Pontefract Library

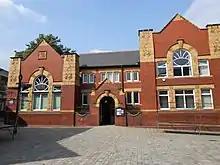
The original library building, now Pontefract Museum

Pontefract's first library opened in 1905 to a design by George Pennington and was built with money from benefactor Andrew Carnegie. This building was designed to a Art Nouveau style and is now the location of the Pontefract Museum.